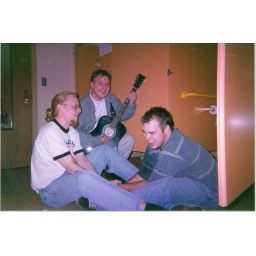
Helping a drunk Murph in the East 4th floor bathroom